Justo Ruiz Luna

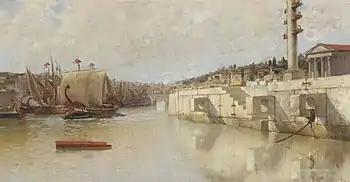
A Reconstruction of the Ancient Port of Rome (Ostia?)

Justo Ruiz Luna (1865, Cádiz9 March 1926 Cádiz) was a Spanish painter, watercolorist and pastellist; best known for his maritime scenes.